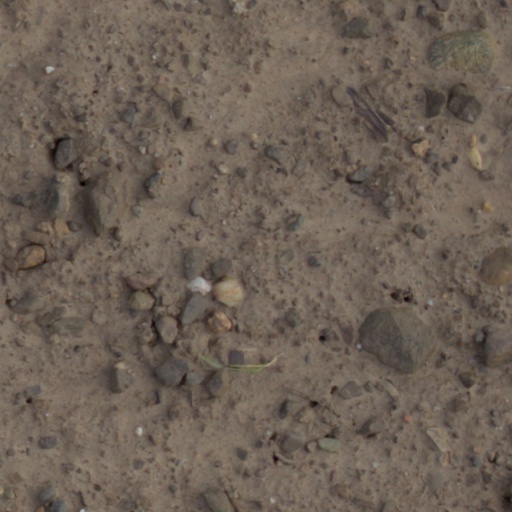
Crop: wheat